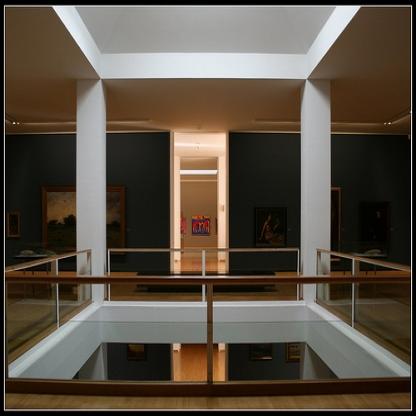
Scene: Indoor